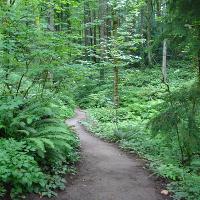
Weather: cloudy or overcast